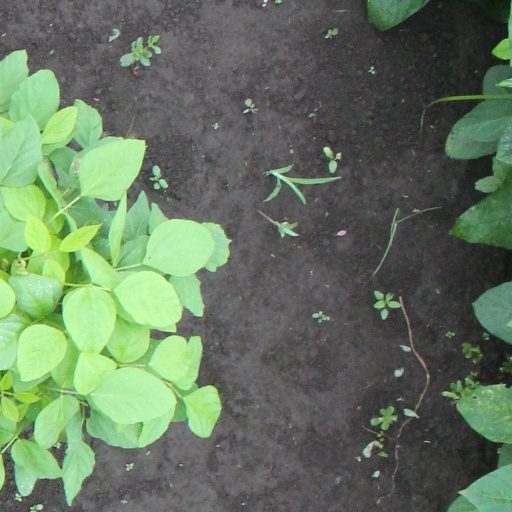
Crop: soybean